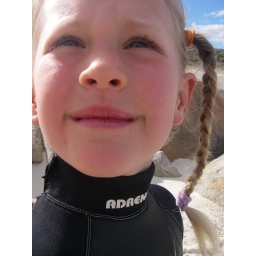
Dad got me a new wetsuit, it's very useful in winter when I'm swimming in the ocean because the water's cold.